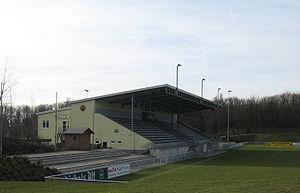
Le MSV Duisbourg (féminines) est la division de football féminin du MSV Duisbourg, un club situé à Duisbourg en Allemagne. Elle a été fondée en janvier 2014 comme un remplacement du club FCR 2001 Duisbourg. L'équipe première joue en Championnat d'Allemagne de football féminin.